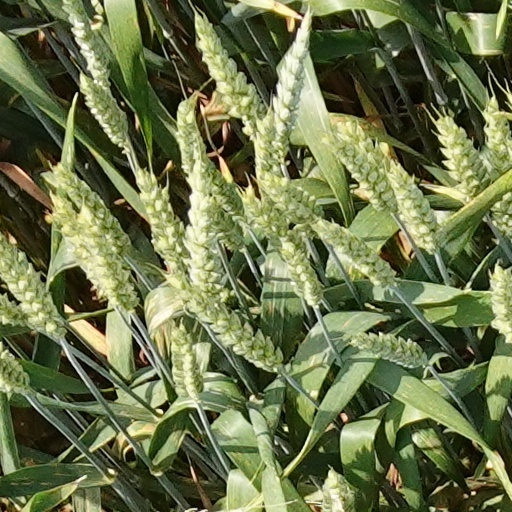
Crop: wheat